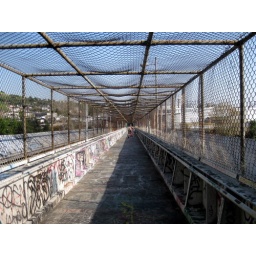
bike ped bridge over freeway